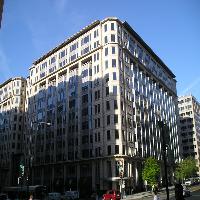
Weather: sun or clear